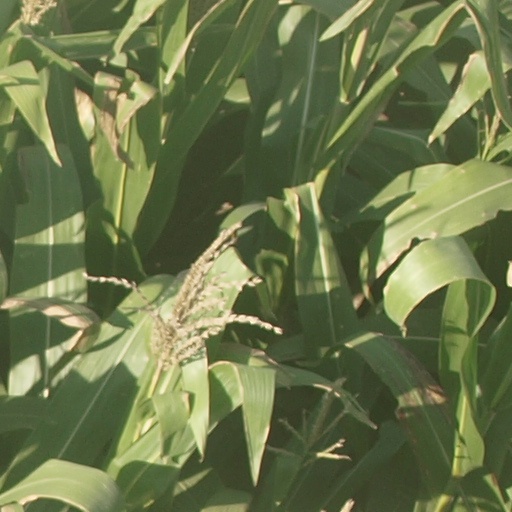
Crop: maize; corn